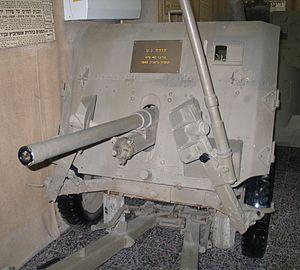
Le canon Ordnance QF 2-pounder est un canon anti-char britannique de calibre 40 mm en usage au cours de la Seconde Guerre mondiale. Il fut utilisé au cours de la bataille de France et la guerre du désert. Le blindage des chars d'assaut devenant progressivement capable de résister à ses tirs, il fut remplacé par le canon Ordnance QF 6 pounder à partir de 1942, même si certains demeurèrent en service jusqu'à la fin de la guerre.